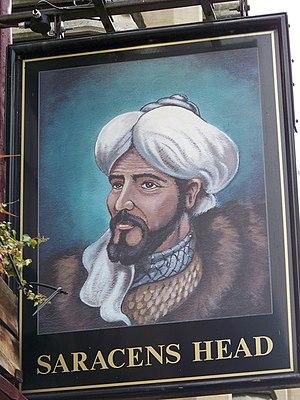
Neznaïko est le nom d'un conte populaire slave oriental et de son héros éponyme. Il figure en deux versions, assorties de variantes, dans les Contes populaires russes d'Alexandre Afanassiev, et était associé au conte-type AT 532, The Helpful Horse, « Le cheval secourable », intitulée simplement Neznaïko dans l'Index d'Andreev ; dans la classification Aarne-Thompson-Uther, ce conte-type est regroupé sous la rubrique ATU 314, Goldener. Faisant intervenir un cheval magique, il partage des traits communs avec le conte de Sivko-Bourko.